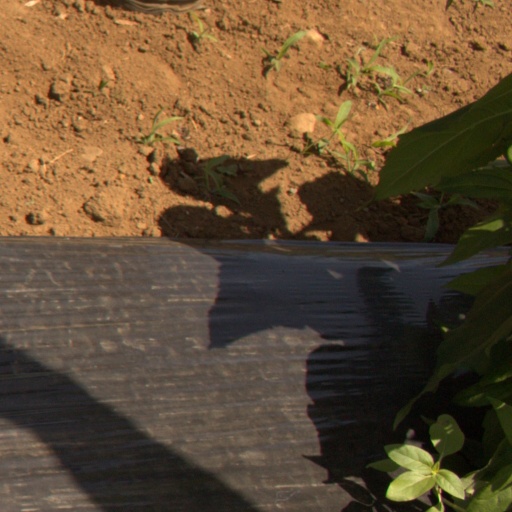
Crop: Jerusalem artichoke